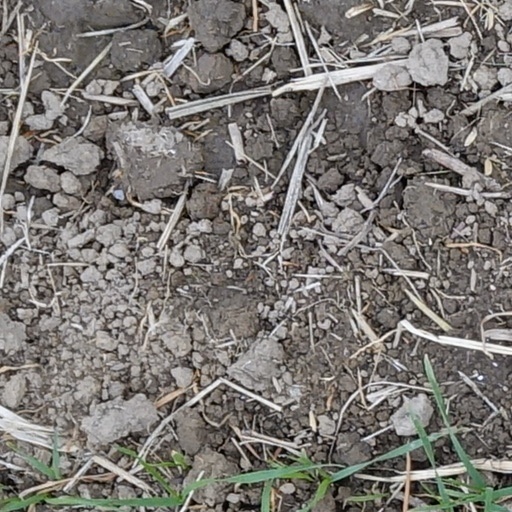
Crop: wheat